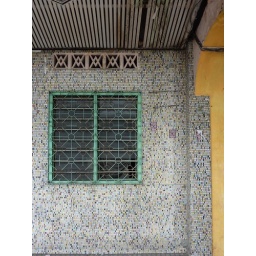
wall street in Kuala Lumpur